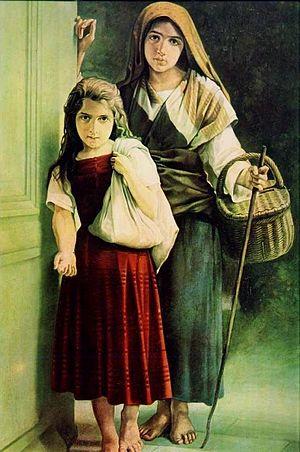
Kamal-ol-Molk, de son vrai nom Mirza Muhammad Ghaffari, né en 1846 et mort le 18 août 1940, est un peintre iranien.